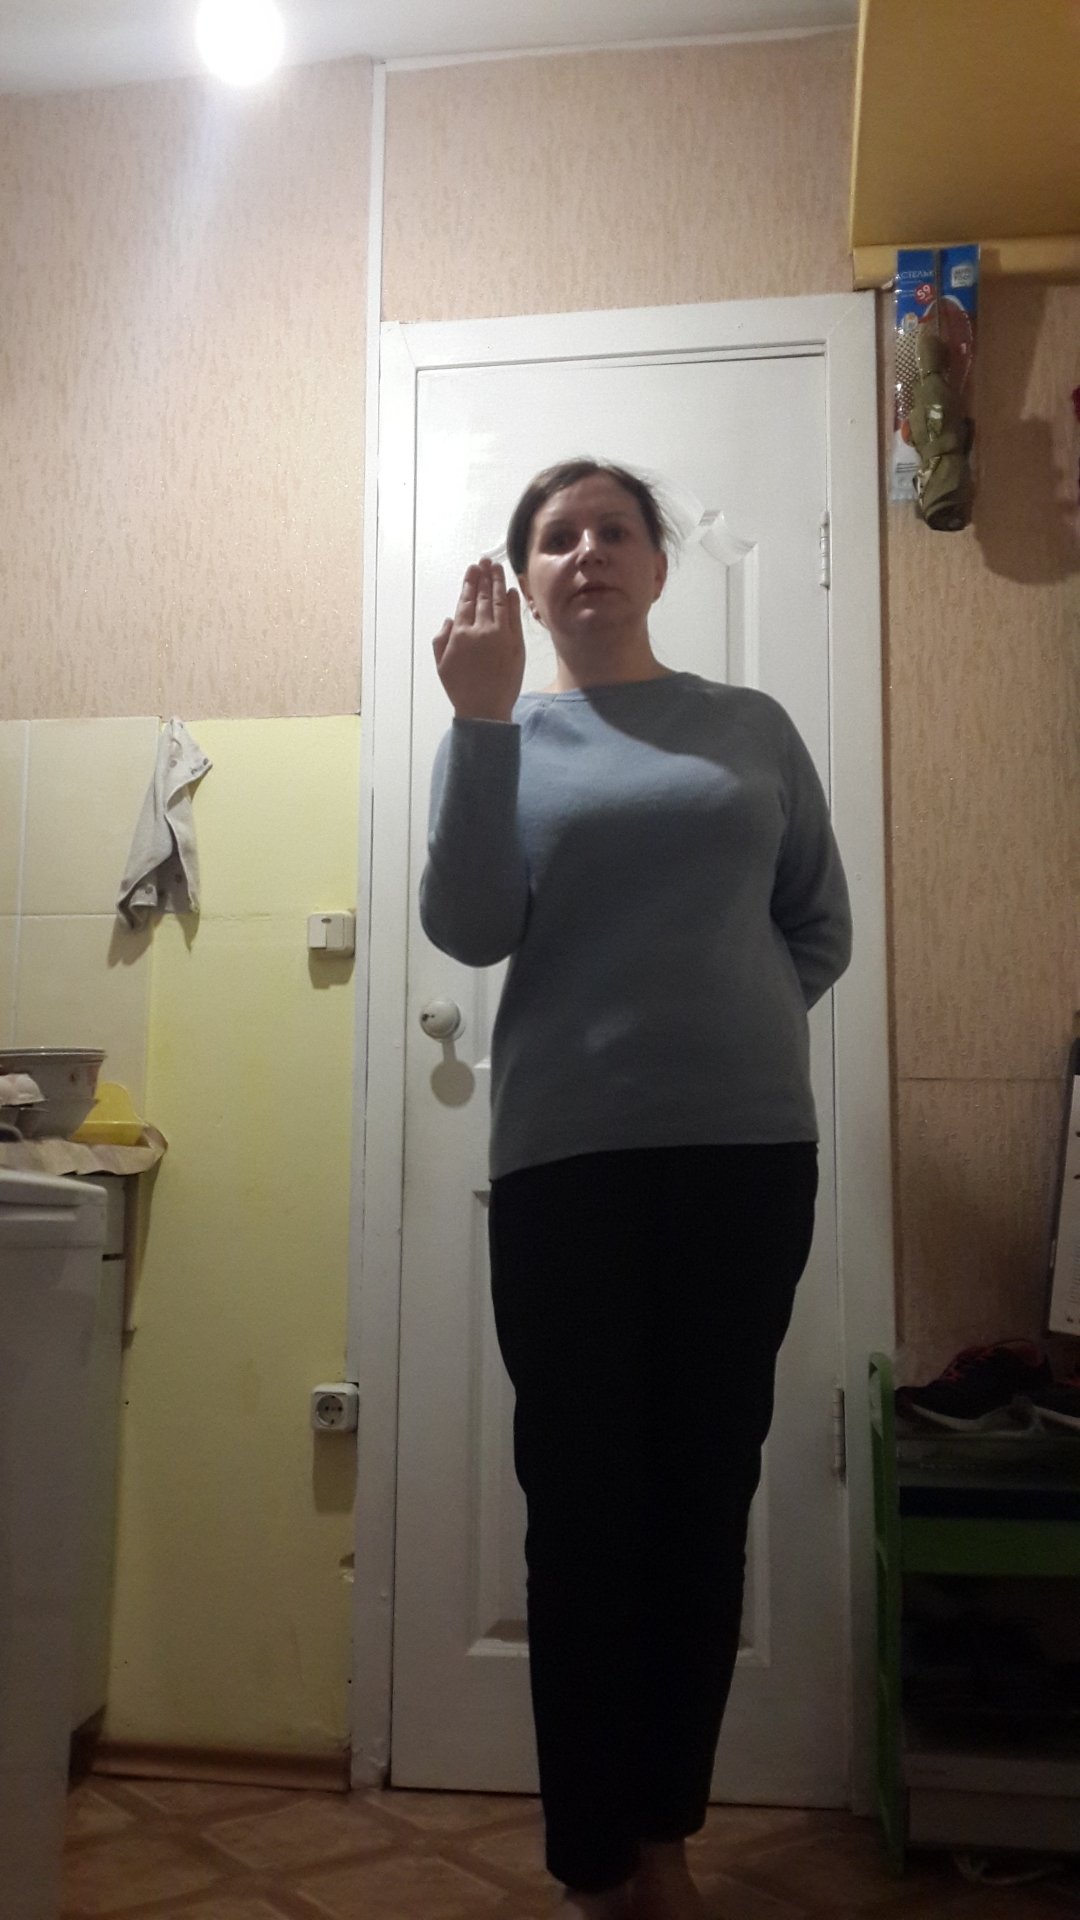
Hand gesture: stop_inverted